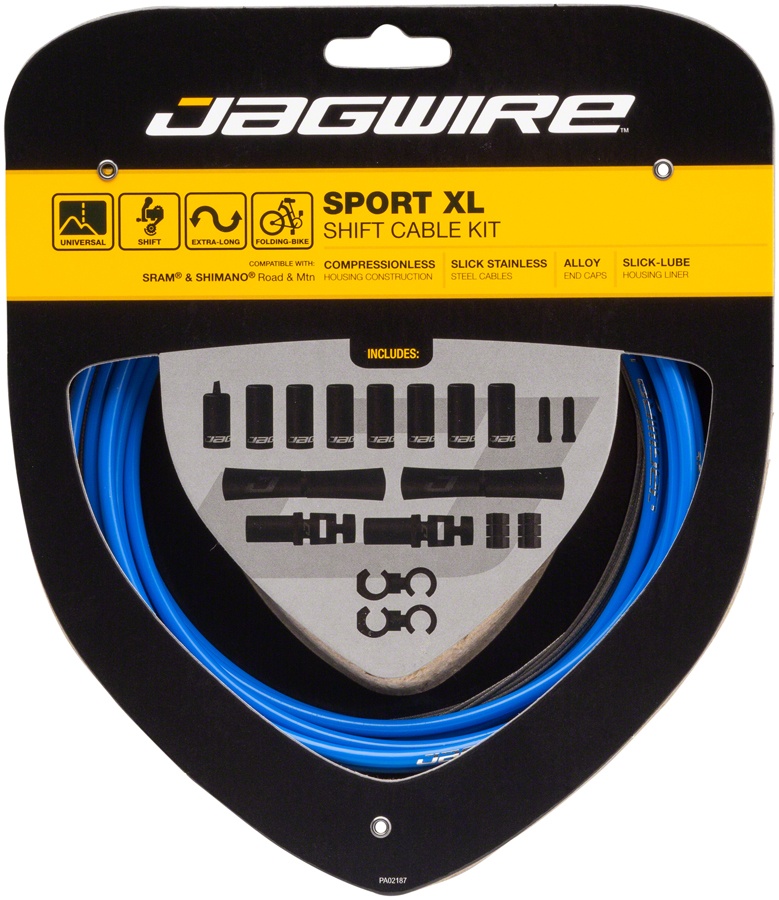
Jagwire Sport XL Shift Cable Kit SRAM/Shimano Blue
.top{margin-bottom:30px;}.top li{margin-left:5%;margin-right:5%;margin-top:10px;line-height:120%;list-style-position:outside;} Jagwire Sport XL Shift Cable Kit SRAM/Shimano Blue. Jagwire Sport Shift XL cable kits are perfect for bikes that need extra-long cables and housing. Sport Slick Stainless inner cables resist corrosion and are die-drawn to reduce surface friction Compressionless LEX-SL housing uses Slick-Lube liners to protect the cables and ensure consistent performance Sealed end caps help keep contaminants out of the housing Anti-Kink End Caps prevent damage when bicycle is folded The single-ended SRAM/Shimano compatible cables end are weld-cut for easy installation table{border-collapse:collapse;width:100%;}td{text-align: left;padding: 8px;font-weight:350;}tr:nth-child(even){background-color:#f2f2f2}th{background-color:#eb212e;color:white;text-align:left;padding:8px;}.desc ul{font-size:24px;font-weight:600;margin-left:-25px;padding-top:35px;border-top:3px solid #f0f0f0;}.desc li{list-style:none;border-bottom:4px solid #eb212e;width:142px;} TECH SPECS Defined Color Blue Housing Diameter 4 End Type Shimano/SRAM Color Blue
Brand: Jagwire
Category: Sporting Goods > Outdoor Recreation > Cycling > Bicycle Parts > Bicycle Cables